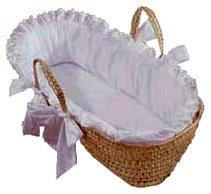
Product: Baby Doll Bedding Carnation Eyelet Moses Basket, White
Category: Toys & Games | Dolls & Accessories | Playsets
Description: Set includes wicker moses basket, mattress, bumper, and fitted sheet.
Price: $67.14